Takanori Ito

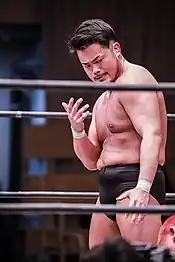
Ito in February 2022

On September 18, 2016, Ito made his wrestling debut with his mate Dennis Shinohara in a losing effort to Mazada and Nosawa Rongai. On November 12, after he scored his first win defeating another rookie Kohei Fujimura, it was announced that he would be joining his rookie mates at Pro Wrestling A.C.E.